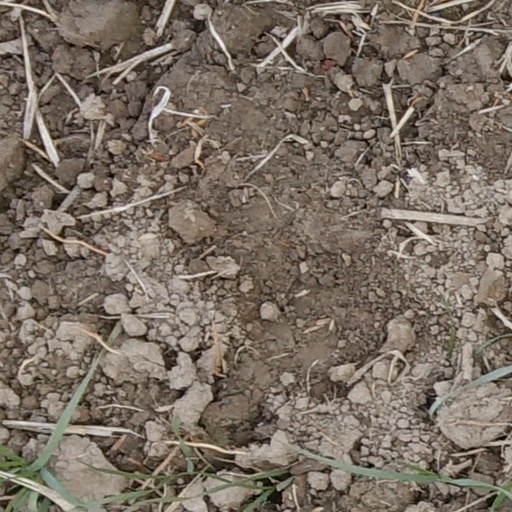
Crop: wheat